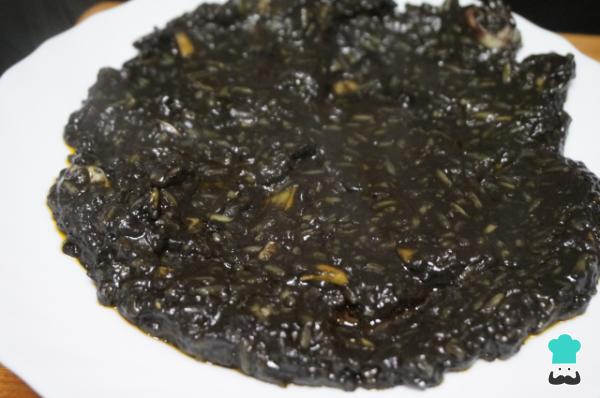
Una vez tengas la masa hecha, pásala a una fuente, y, cuando esté fría, reserva en la nevera unas 3-4 horas, o un día para otro.